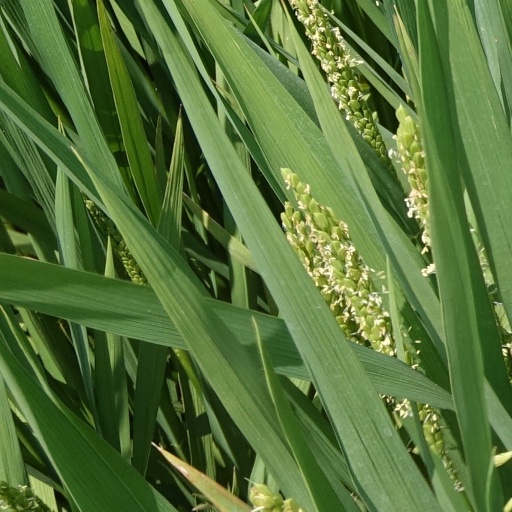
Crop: rice